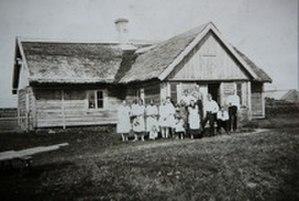
Loonalaid est une île d'Estonie en mer Baltique.